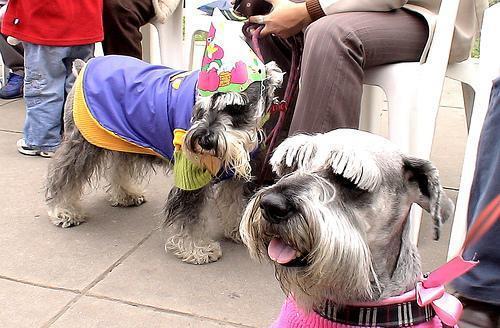
standard_schnauzer